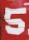
Number: 5